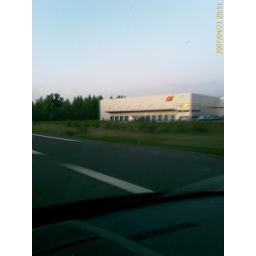
road trip around paris highway - Taken at 8:51 PM on April 21, 2007 - cameraphone upload by ShoZu